Una B. Herrick

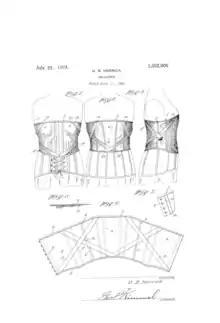
Brassiere US1502000-0

Una Brasfield Herrick (August 24, 1863 – August 10, 1950) was an American educator. A pioneer in higher education for women, she was the first Dean of Women at Montana State College (now Montana State University).